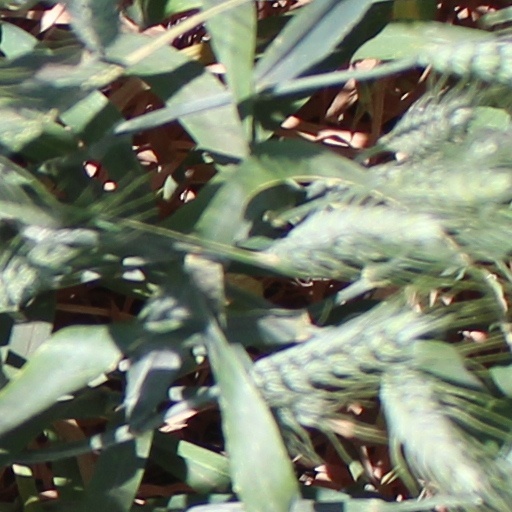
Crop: wheat